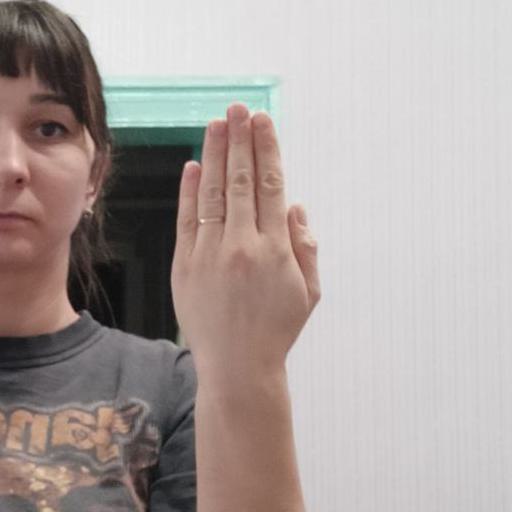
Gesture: stop_inverted